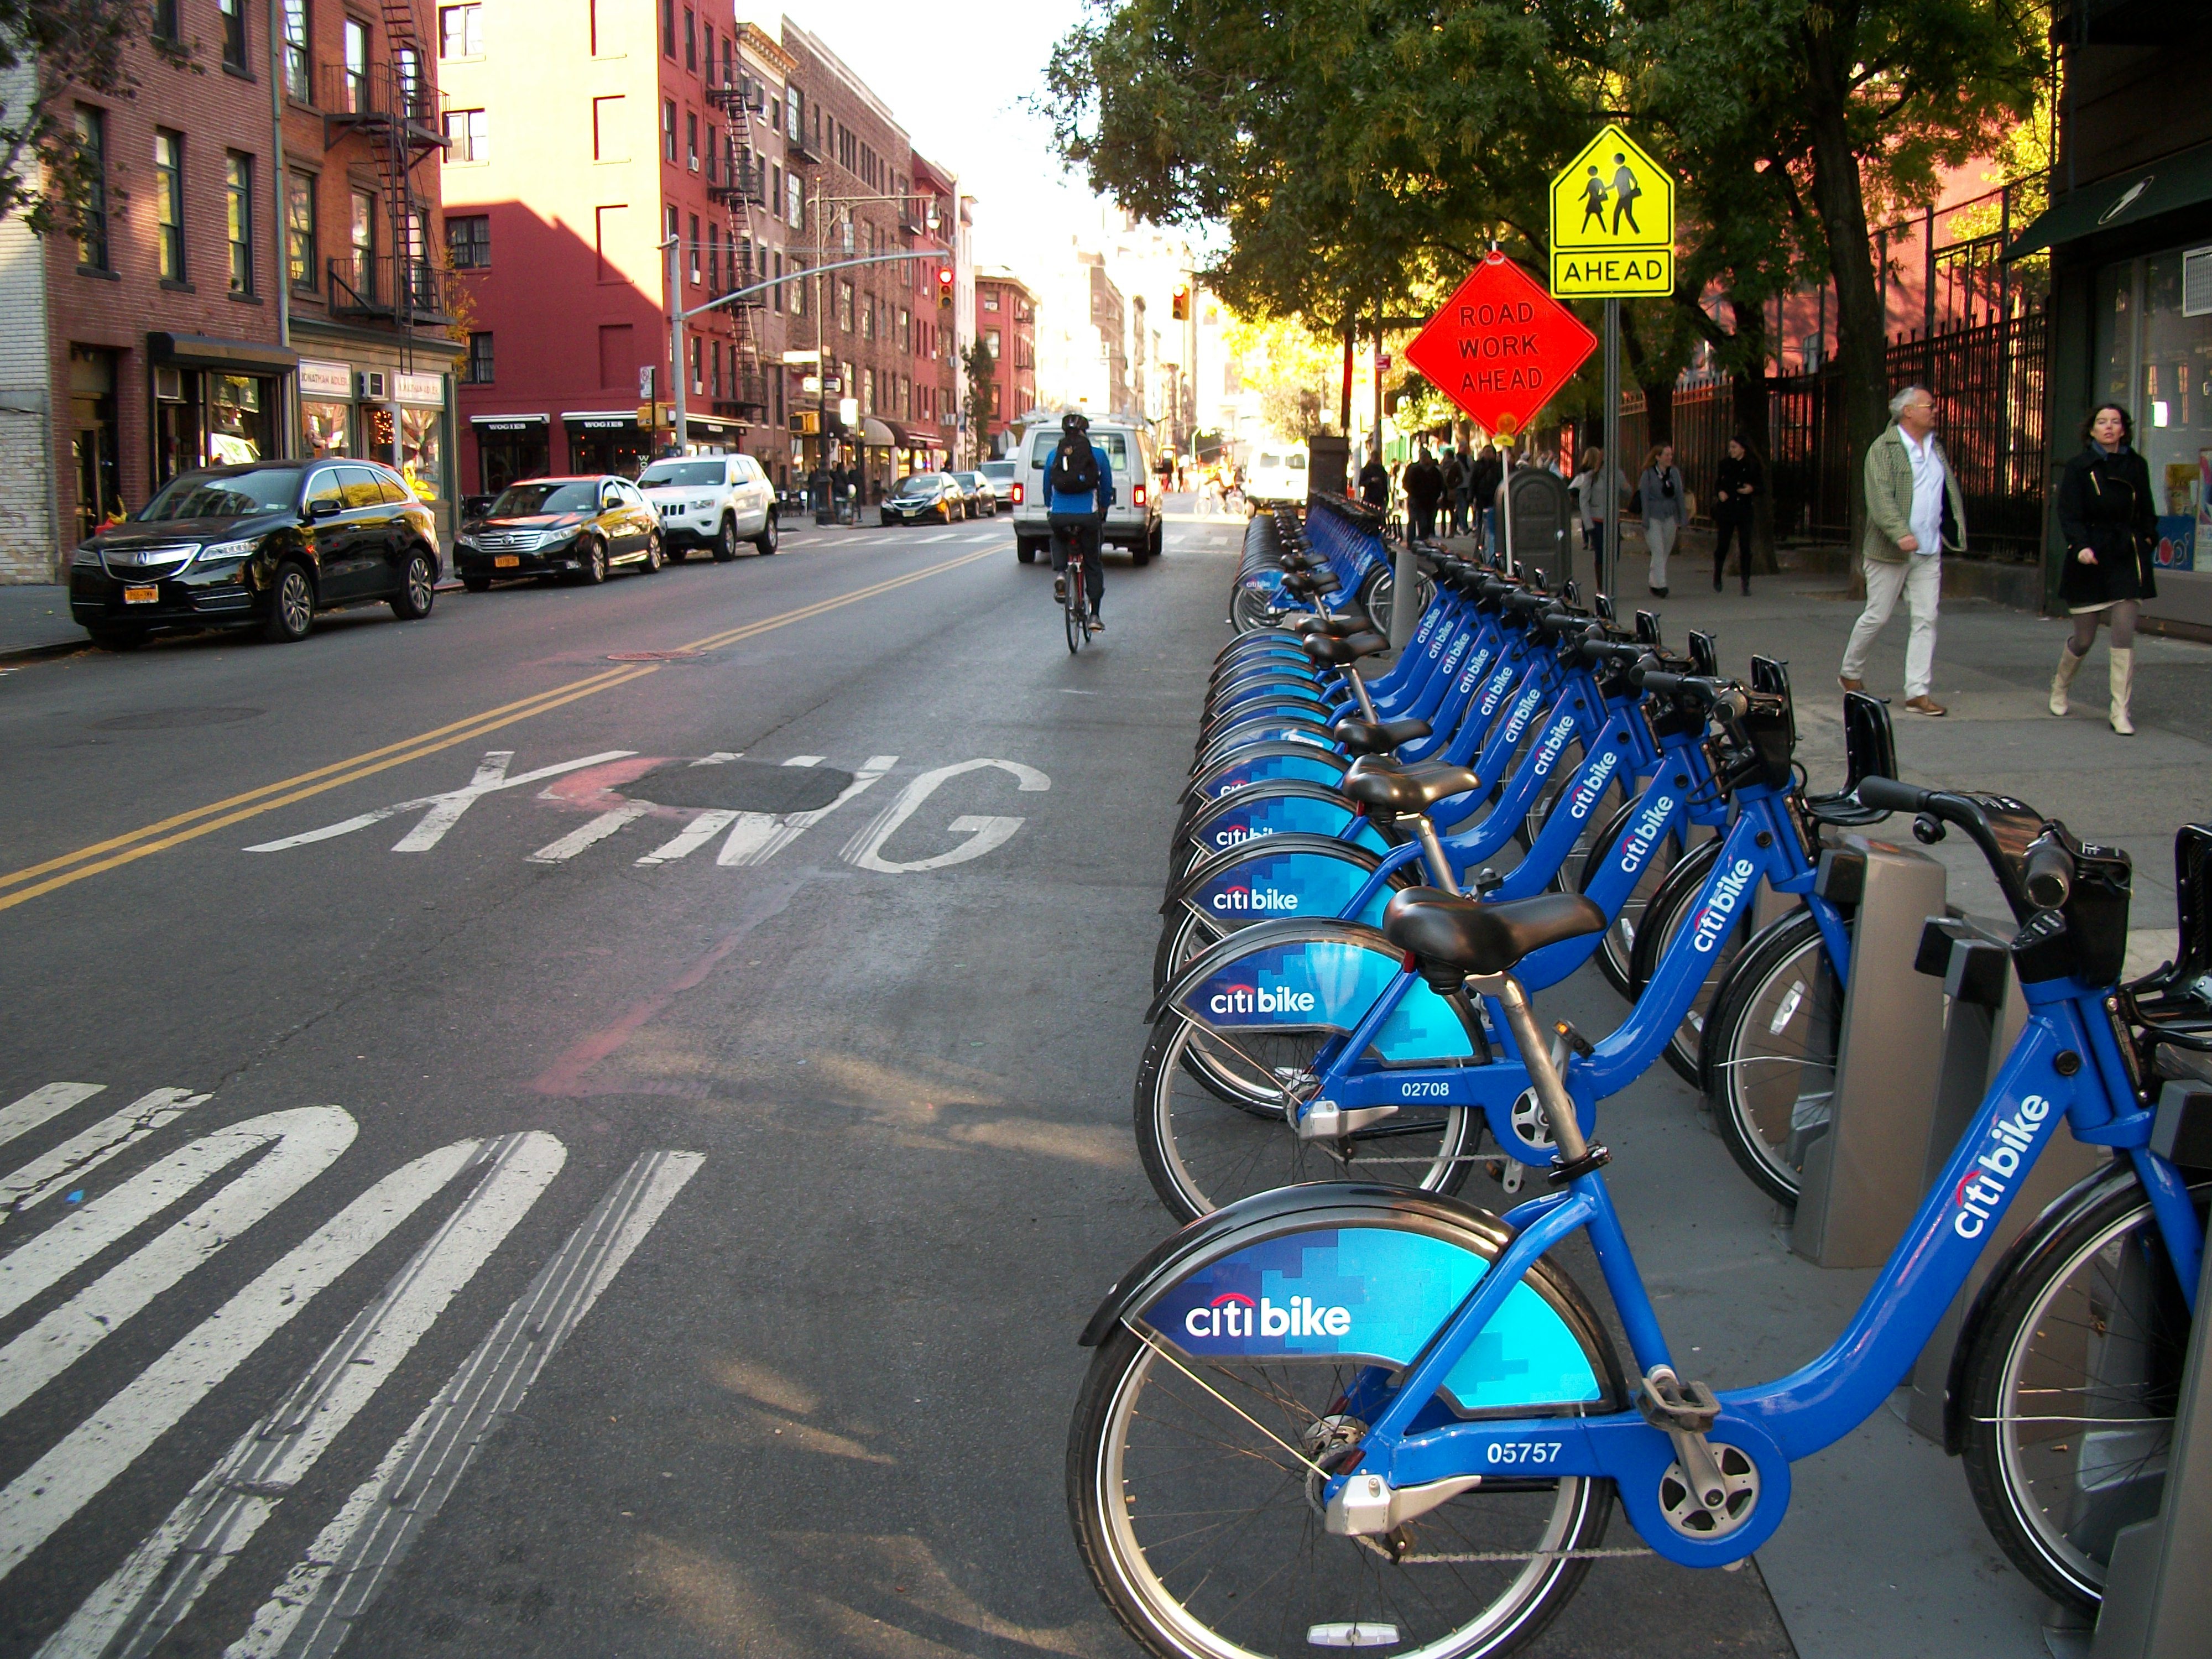
pedestrian, road, traffic, street, bicycle, bike, transportation, vehicle, lane, sports equipment, rental, cycling, infrastructure, bikes, rental bikes, city bike, endurance sports, bike rental